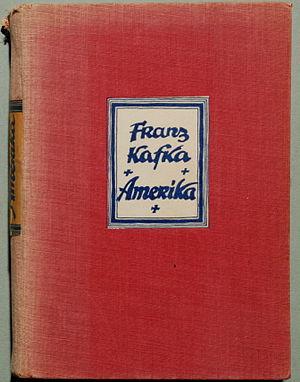
L'Amérique ou Le Disparu est le premier roman de Franz Kafka. Composé entre 1911 et 1914 et laissé inachevé, il est publié à titre posthume en 1927. C'est une sorte de « roman d'apprentissage » inversé, perverti, puisque le jeune homme dont on y suit la destinée s'achemine plutôt de désastre en désastre qu'en vue d'un accomplissement.